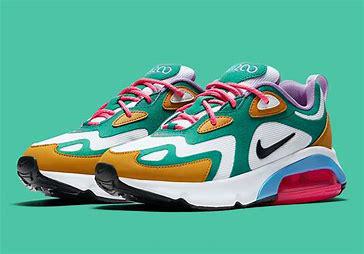
Brand: Nike
Model: Air Max 200